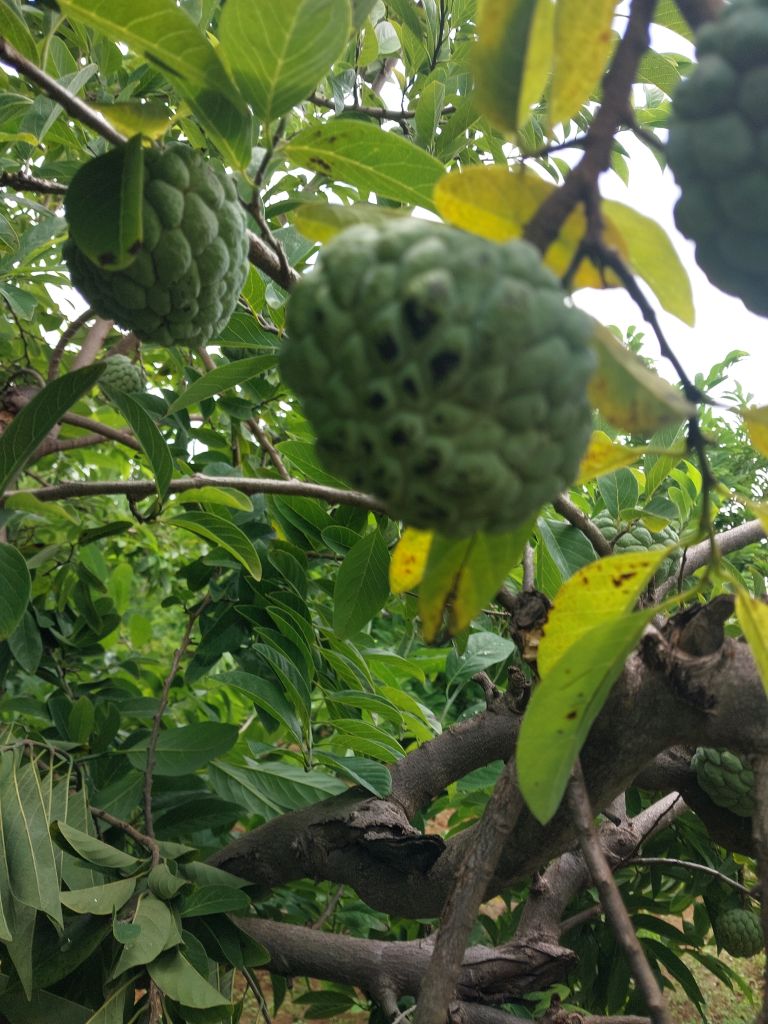
Disease label: Blank Canker